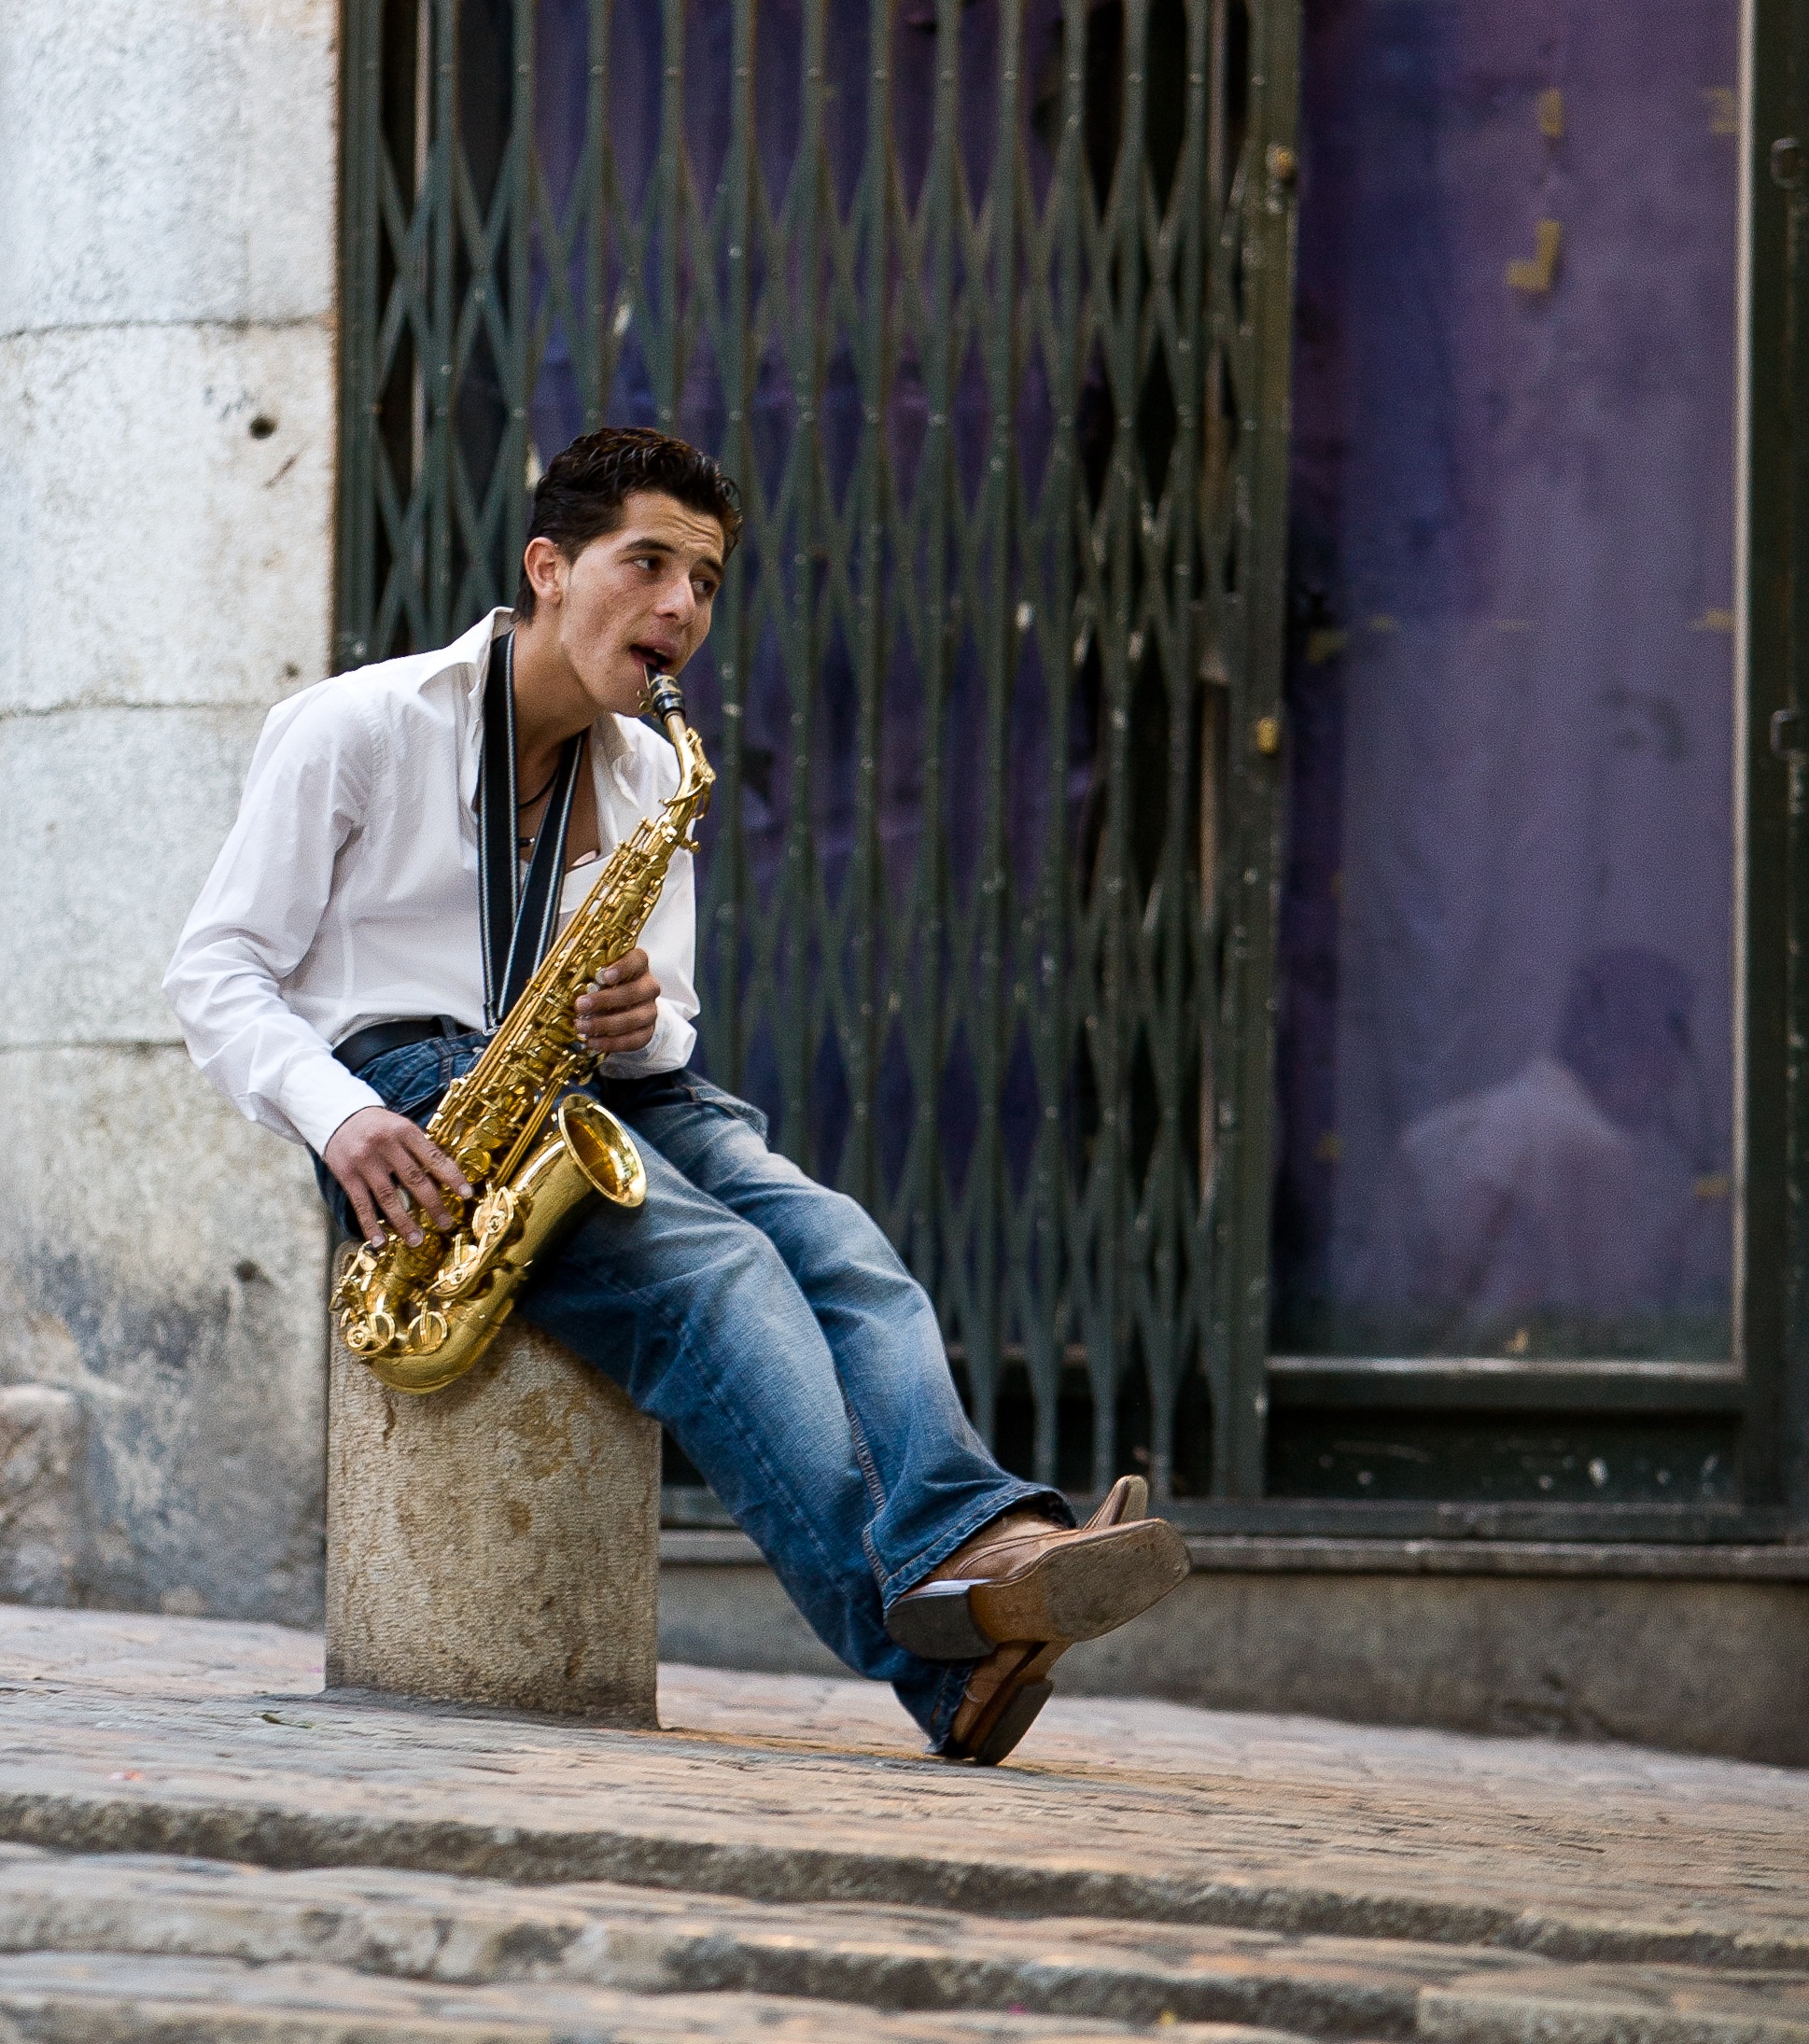
man, person, music, white, male, model, spring, color, instrument, sitting, fashion, playing, performer, musician, player, perform, saxophone, jazz, brass, sax, performance, photo shoot, saxophonist, saxophone player, human positions